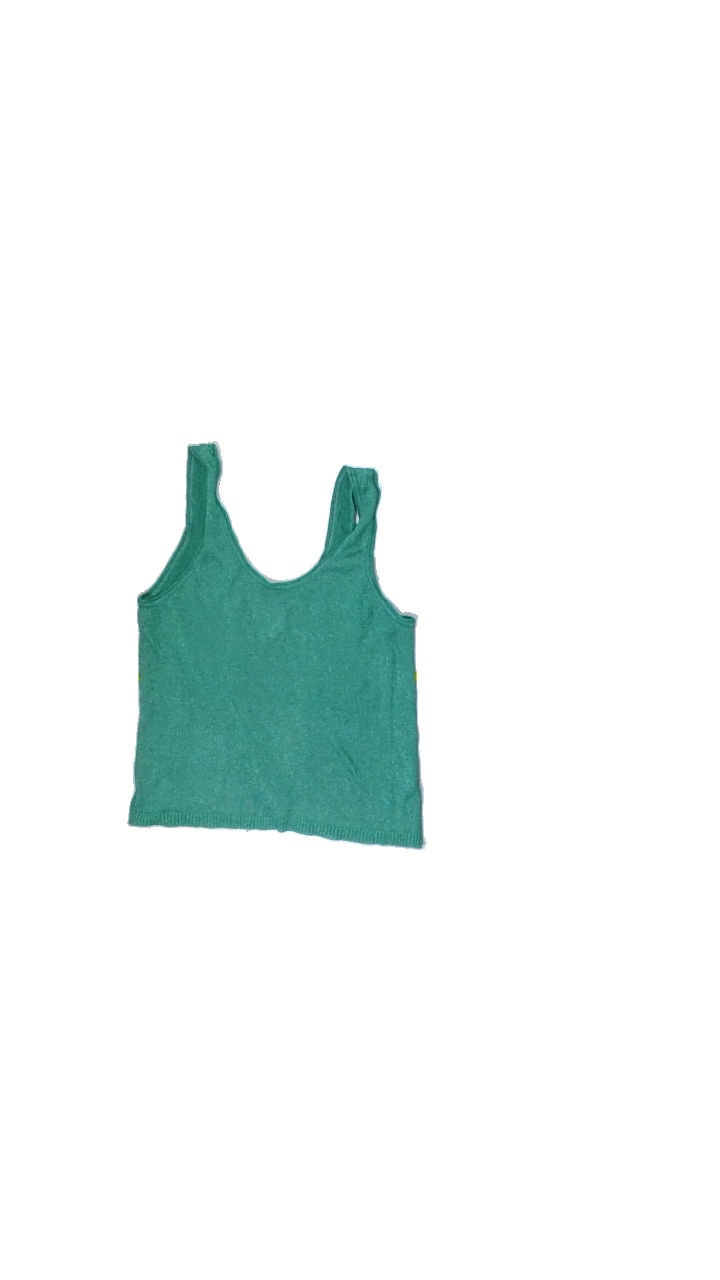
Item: Tank Top (Ladies)
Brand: Estradeur
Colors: Green
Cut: Regular, C-collar
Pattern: Glitter
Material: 100%viscose
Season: Summer
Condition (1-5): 3
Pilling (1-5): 3
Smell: Minor
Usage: Export
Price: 50-100